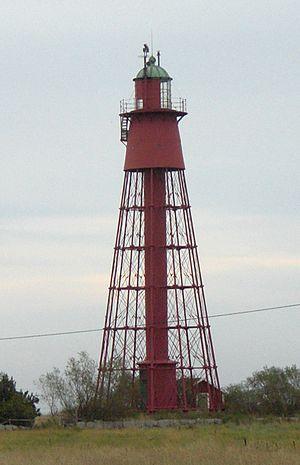
Le phare de Kapelludden est un phare situé à Bredsättra sur l'île d'Öland, appartenant à la commune de Borgholm, dans le comté de Kalmar.